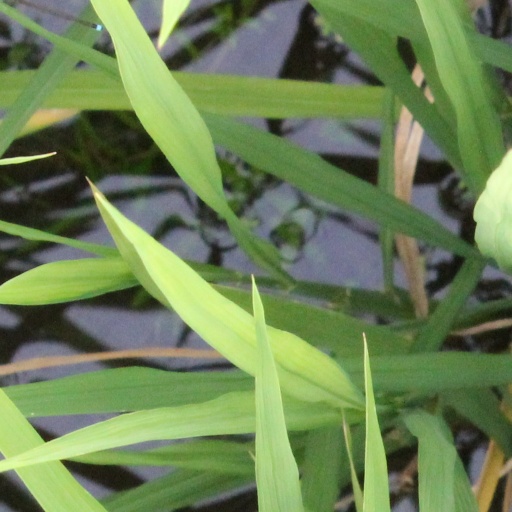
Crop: rice